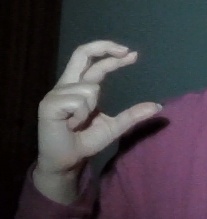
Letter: thal